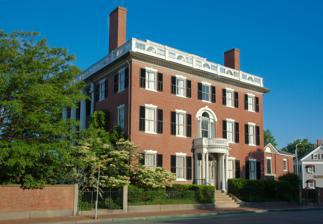
Building: Andrew–Safford House
Country: United States of America
Year built: 1819
42°31′23″N 70°53′27″W / 42.52306°N 70.89083°W / 42.52306; -70.89083 The Andrew-Safford House at 13 Washington Square Owned by the Peabody Essex Museum , the Andrew–Safford House (13 Washington Square).  Built in 1819 and was designed in the Federal style by an unknown architect for a wealthy Russian fur merchant. It is reputed to have been the most costly house erected in New England at the time. The massive vertical façade and the four large columns rising from the ground to the third story on the south side make this one of the most impressive houses in Salem. The house is a contributing property to the Essex Institute Historic District , listed in the National Register of Historic Places . View of the house c. 1910 See also List of historic houses in Massachusetts Salem - 1820 References ^ "NRHP nomination for Essex Institute Historic District" . Commonwealth of Massachusetts . External links Media related to Andrew Safford House at Wikimedia Commons Peabody Essex Museum: Phillips Library Neighborhood photo This article about a building or structure in Massachusetts is a stub . You can help Wikipedia by expanding it . v t e